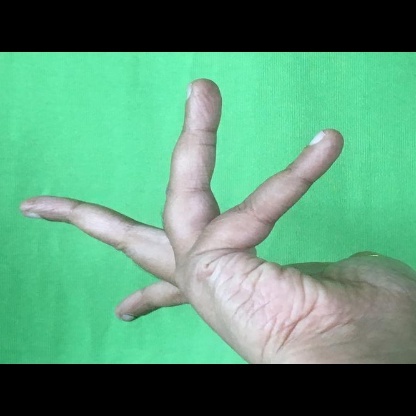
Mudra: Alapadmam